Manchester Town Hall

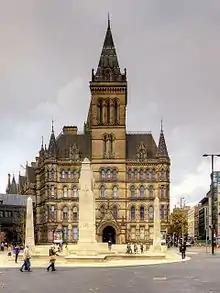
The east façade from Mosley Street with Lutyen's relocated Cenotaph in the foreground

In mid-19th-century Manchester, many important Georgian buildings were blackened by atmospheric pollution. By the 1870s the local soft red Collyhurst sandstone was deemed to be unsuitable for public buildings, and tough Pennine sandstones were preferred. The architectural competition entries were judged in part on their suitability for the "climate of the district", and sample stone types were investigated. Waterhouse believed it was a matter of great difficulty to find a stone "proof against the evil influences of the peculiar climate of Manchester" but decided that the Bradford Dale-quarried Spinkwell Stone and Bolton Woods Stone/Gaisby Rock/Elland Flags stone would resist "the deleterious influences of Manchester atmosphere". The interior decoration was chosen with a view to providing permanent colour and cleanable surfaces. Public corridors were faced with terracotta rather than plaster, and extensive use was made of stone vaulted ceilings, tiled dados and washable mosaic floors.